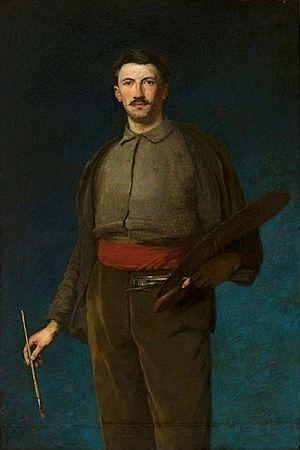
La maison de Lavaulx est une famille de la noblesse originaire du duché de Bar, puis du duché de Lorraine, devenue française en 1766. Sa branche aînée s'est éteinte en 1685. La maison actuelle de Lavaulx est issue d’Erard de Lavaulx, fils naturel de François de Lavaulx et d’Alexisse de Dampierre. Elle appartient à la noblesse française subsistante d'ancienne extraction sur preuves de 1495. Elle s'est implantée dans la région de Neufchâteau et à Nancy du XVIᵉ au XVIIIᵉ siècles et essaima en plusieurs branches. Elle est encore représentée en Autriche, en France et en Australie.